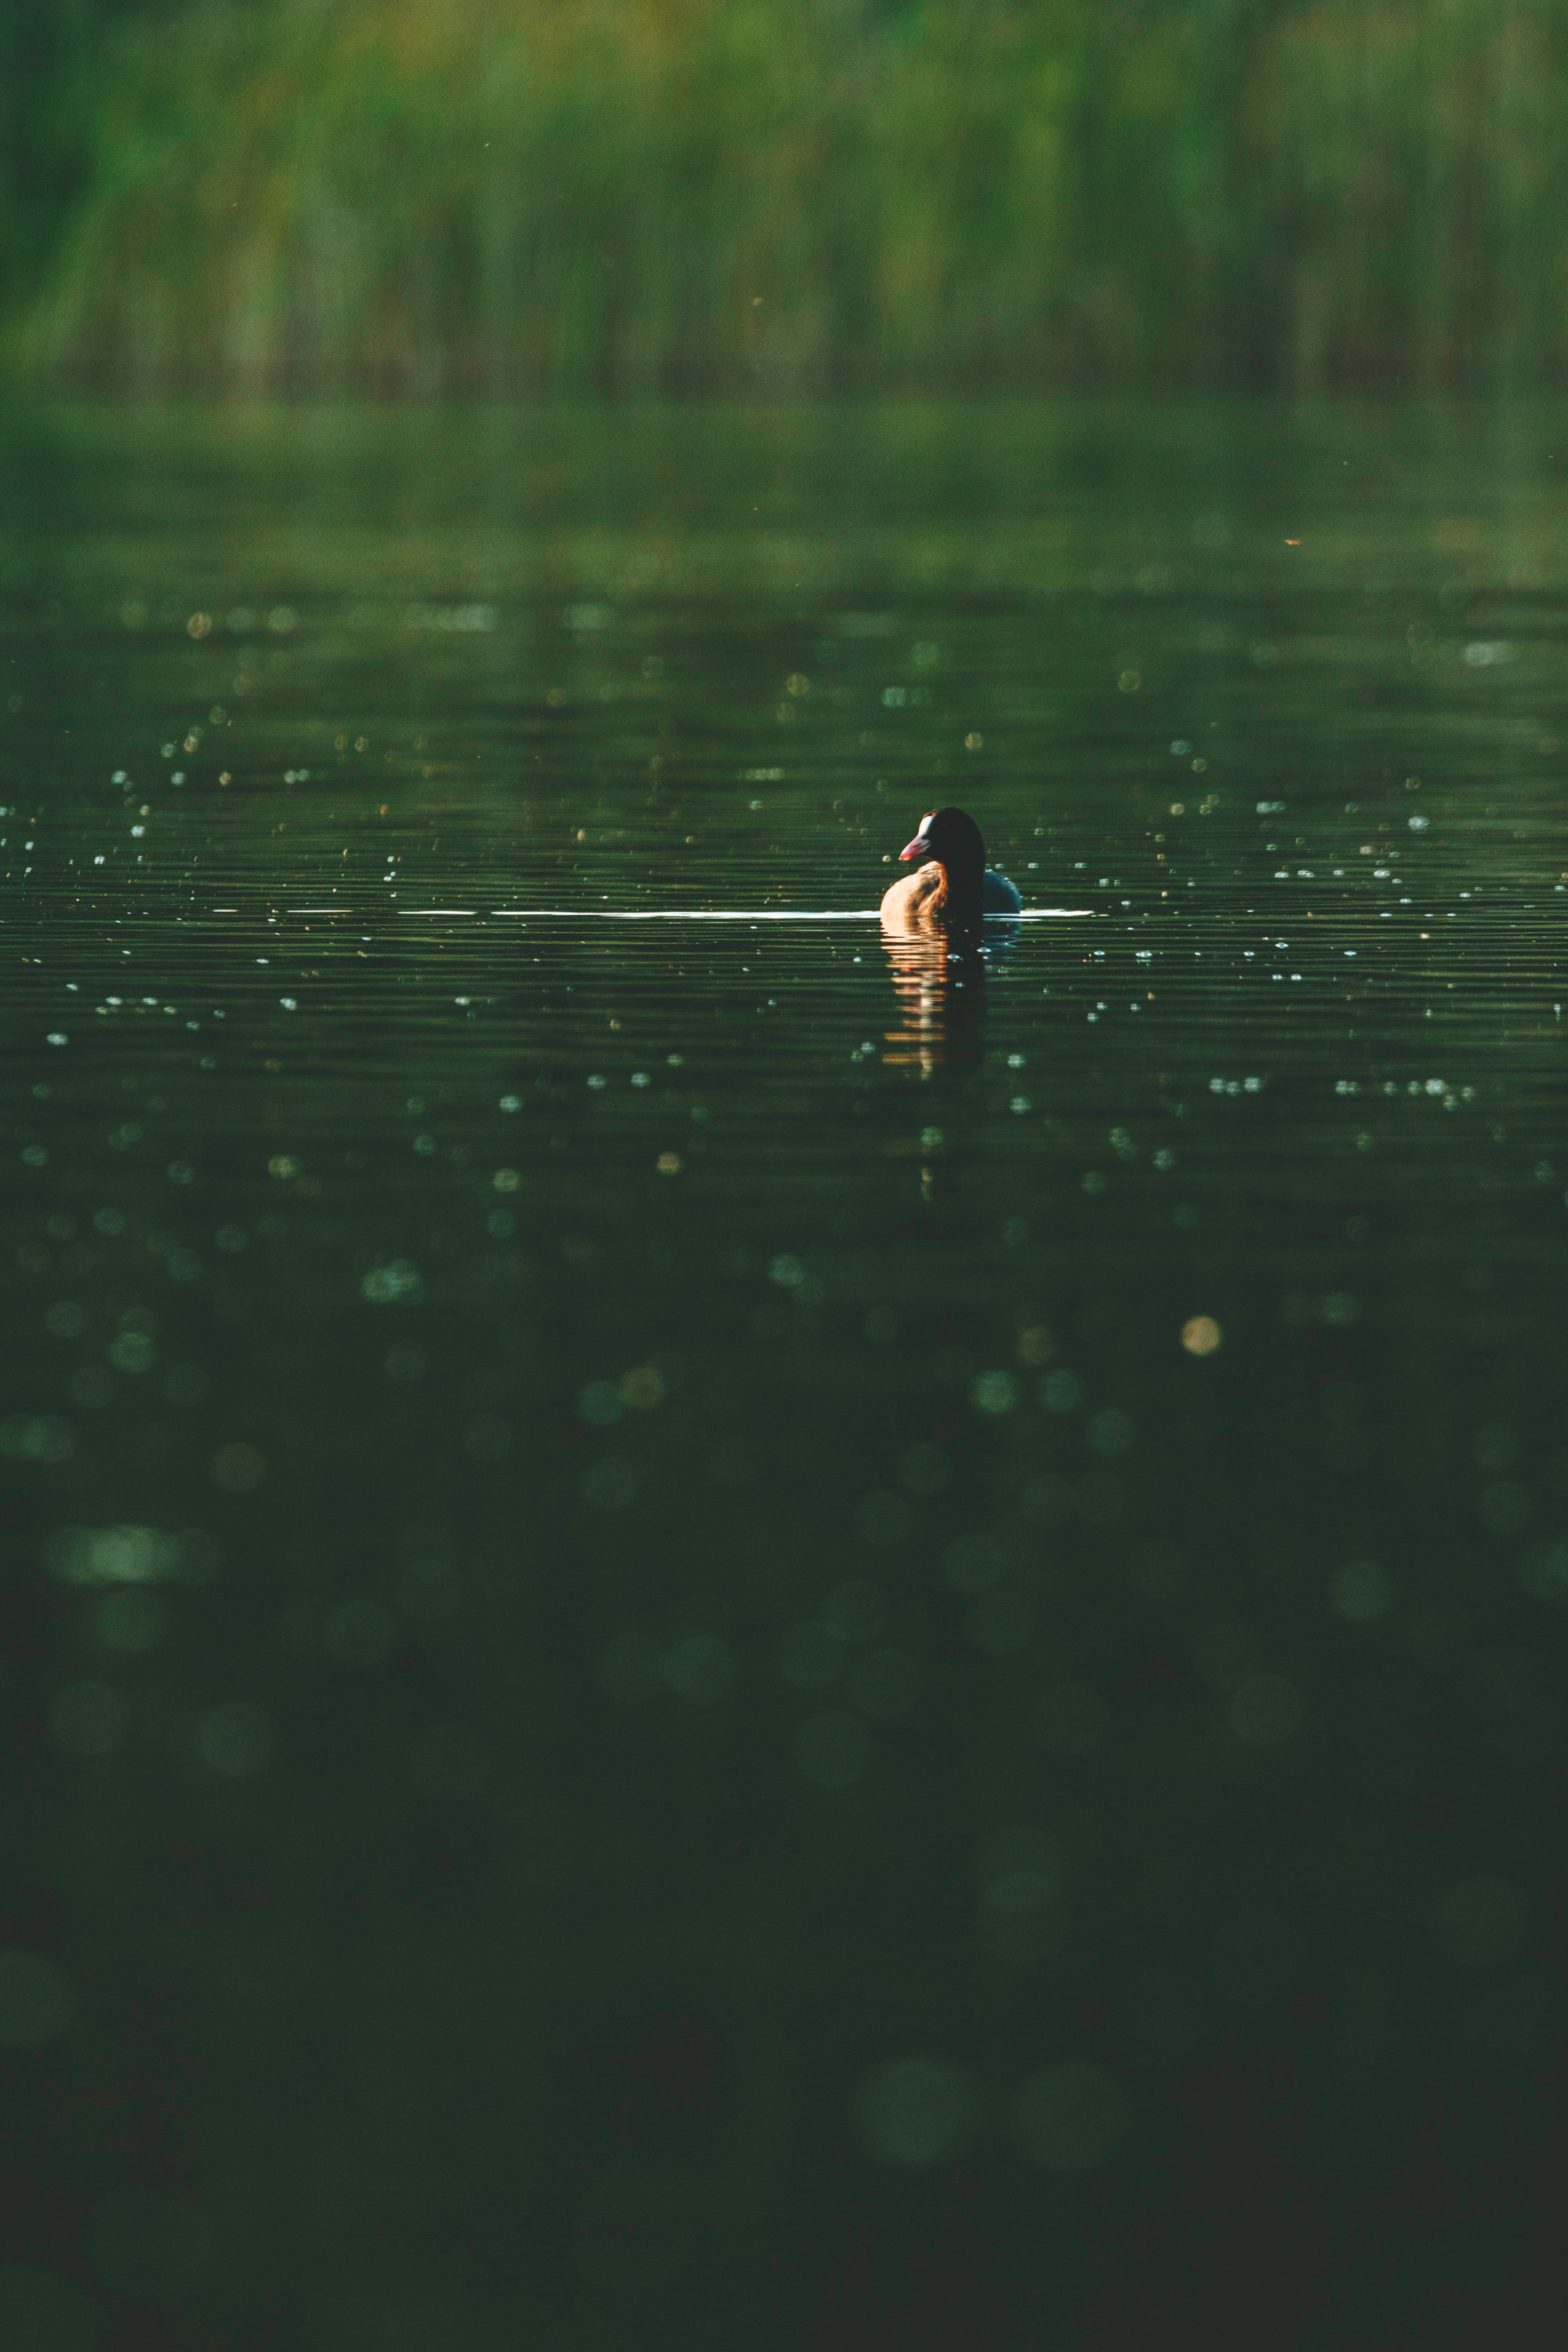
water, green, vertebrate, bird, reflection, river, fauna, water bird, wildlife, water resources, duck, grass, waterfowl, wave, ducks geese and swans, tree, pond, lake, beak